Deer Lodge American Women's League Chapter House

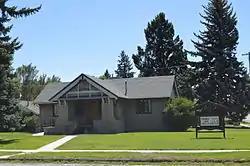

The American Women's League Chapter House was built in 1910 by a local contractor, from plans with Prairie School and Bungalow/Craftsman influences designed by St. Louis architects Helfensteller, Hirsch & Watson. It was listed on the National Register of Historic Places in 1986.